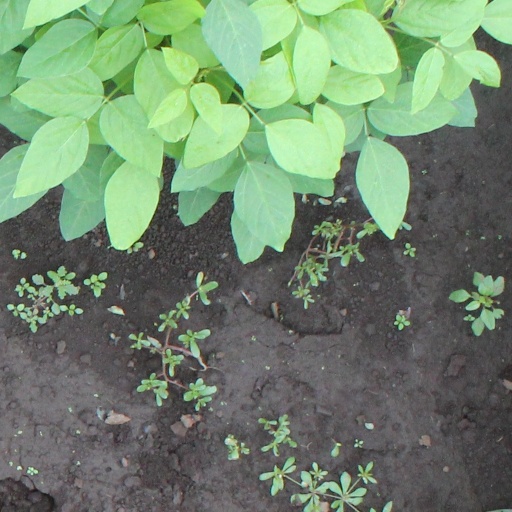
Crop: soybean